Korattur

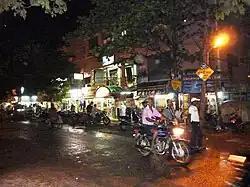
Busy shops on 31st street on a rainy day

Though located around 10–13 km away from many central places in the city, Korattur is well-linked by public transport. Local trains (EMU) starting from Chennai Central /Chennai Beach railway station /Velachery Railway station to Avadi / Tiruvallur / Arakkonam stop at Korattur. Metropolitan Transport Corporation (Chennai) bus services are 35 from Parry's Corner, 70LCT from Guindy, 47DCT from T. Nagar, 41D from Mandaveli to Ambattur via Korattur Central Avenue, S75 from Ambattur to Lucas TVS via Korattur Bus Terminus, S42 from Maduravoyal, S70K from korattur Water Canal road to Thirumangalam Metro Station.